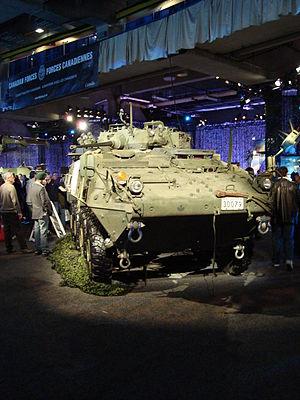
Le véhicule blindé léger III, ou Light Armoured Vehicle III en anglais, est un modèle de la série des véhicules blindés légers construite par General Dynamics Land Systems, entré en service en 1999. Il est basé sur le véhicule suisse Mowag IIIH Piranha 8×8.